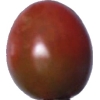
Label: tomato_cherry_maroon